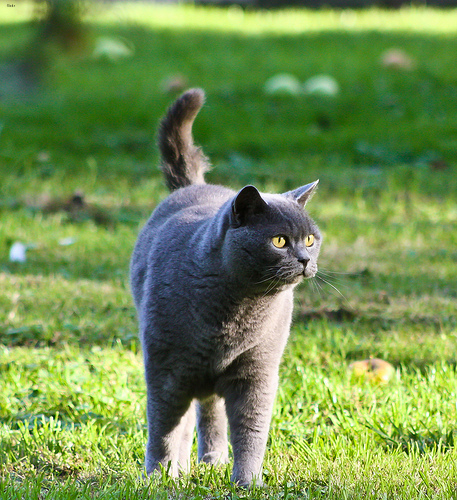
Animal: cat
Breed: British Shorthair